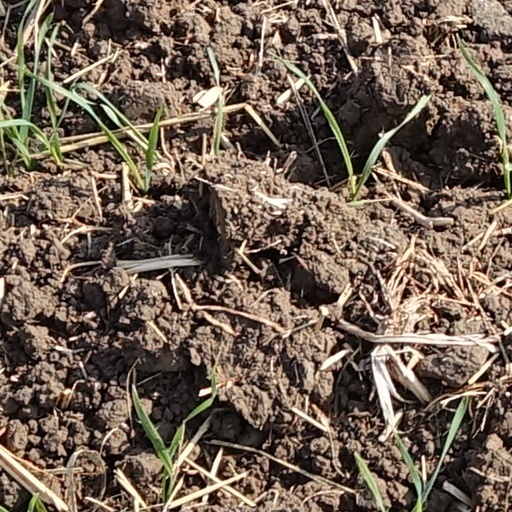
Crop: wheat